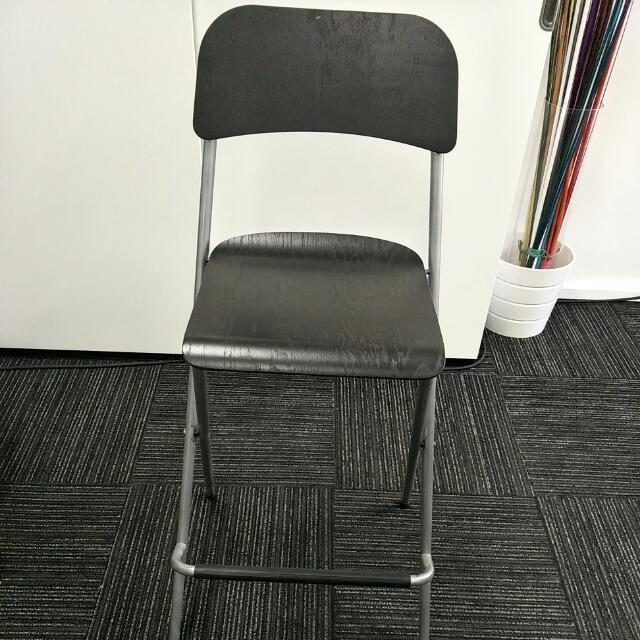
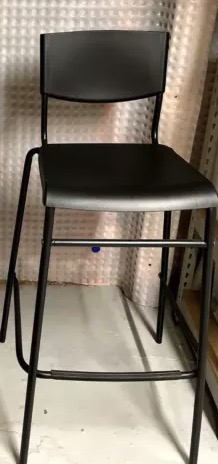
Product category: stool
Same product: no